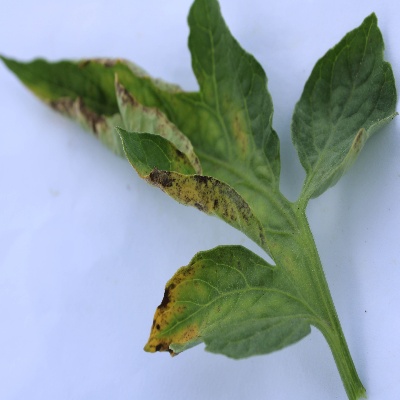
Crop: Tomato
Condition: septoria leaf spot